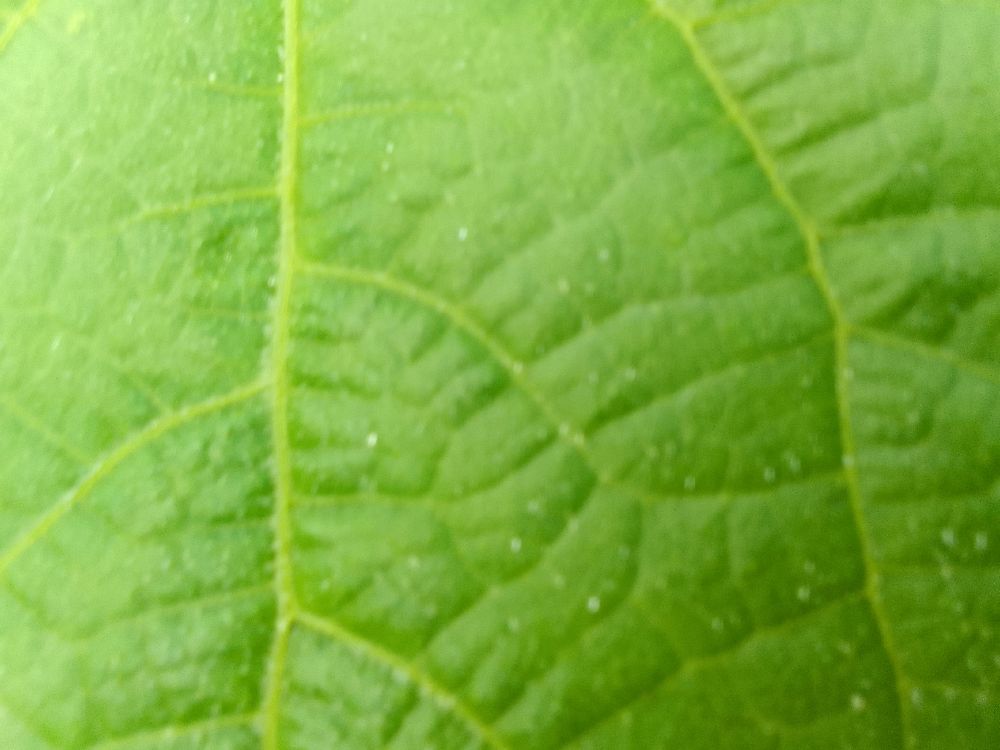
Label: healthy